Qianlong shouhu

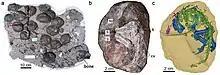
Egg clutch and embryo-bearing egg of "Qianlong"

In "Qianlong" juveniles, the skull, mandible, forelimbs, and shoulder girdles are proportionally larger than the adults, similar to the related sauropodomorphs "Massospondylus" and "Mussaurus".